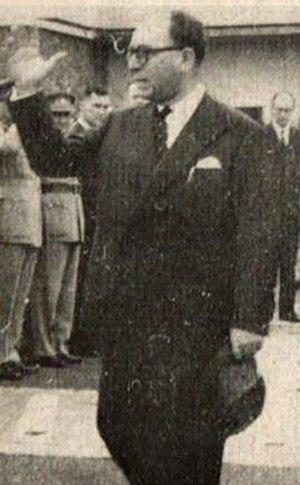
Hendrik Cornelis, né le 18 septembre 1910 à Audenarde en Belgique, décédé en 1999 à Chaumont-Gistoux en Belgique, plus connu sous le nom de Henry Cornelis ou Rik Cornelis, est un haut fonctionnaire belge, dernier gouverneur général du Congo belge du 12 juillet 1958 au 30 juin 1960. Il est remplacé le 1ᵉʳ juillet 1960 par Joseph Kasavubu, Congolais et premier président de la République Démocratique du Congo.
Liste des administrateurs puis des vice-gouverneurs généraux de l'État indépendant du Congo et des gouverneurs généraux du Congo belge.